Kandi bracelet

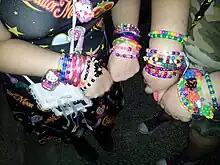
Two people wearing kandi bracelets on both of their arms

A kandi bracelet is a type of bracelet usually made out of pony beads, and is a popular type of attire in scene or rave culture, particularly kandi culture. Kandi bracelets are traditionally handcrafted, and some view store-bought kandi bracelets as diminishing their meaning of 'unity'. They are frequently made with rainbow or lettered beads.